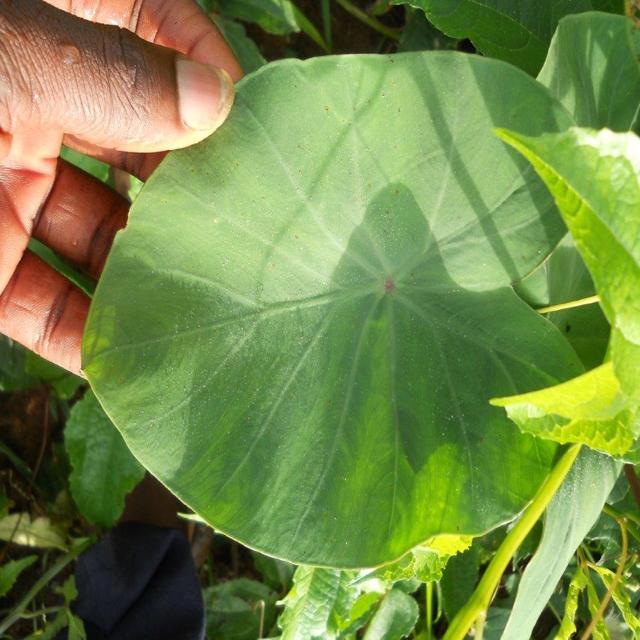
Label: Healthy